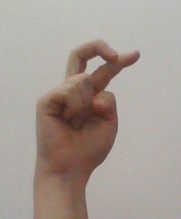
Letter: zay